Ritual

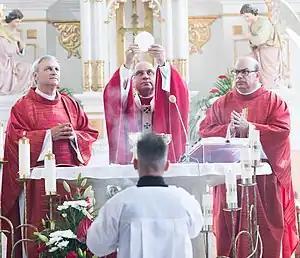
A priest elevates the host during a Catholic Mass, one of the most widely performed rituals in the world.

According to anthropologist Clifford Geertz, political rituals actually construct power; that is, in his analysis of the , he argued that rituals are not an ornament of political power, but that the power of political actors depends upon their ability to create rituals and the cosmic framework within which the social hierarchy headed by the king is perceived as natural and sacred. As a "dramaturgy of power" comprehensive ritual systems may create a cosmological order that sets a ruler apart as a divine being, as in "the divine right" of European kings, or the divine Japanese Emperor. Political rituals also emerge in the form of uncodified or codified conventions practiced by political officials that cement respect for the arrangements of an institution or role against the individual temporarily assuming it, as can be seen in the many rituals still observed within the procedure of parliamentary bodies.